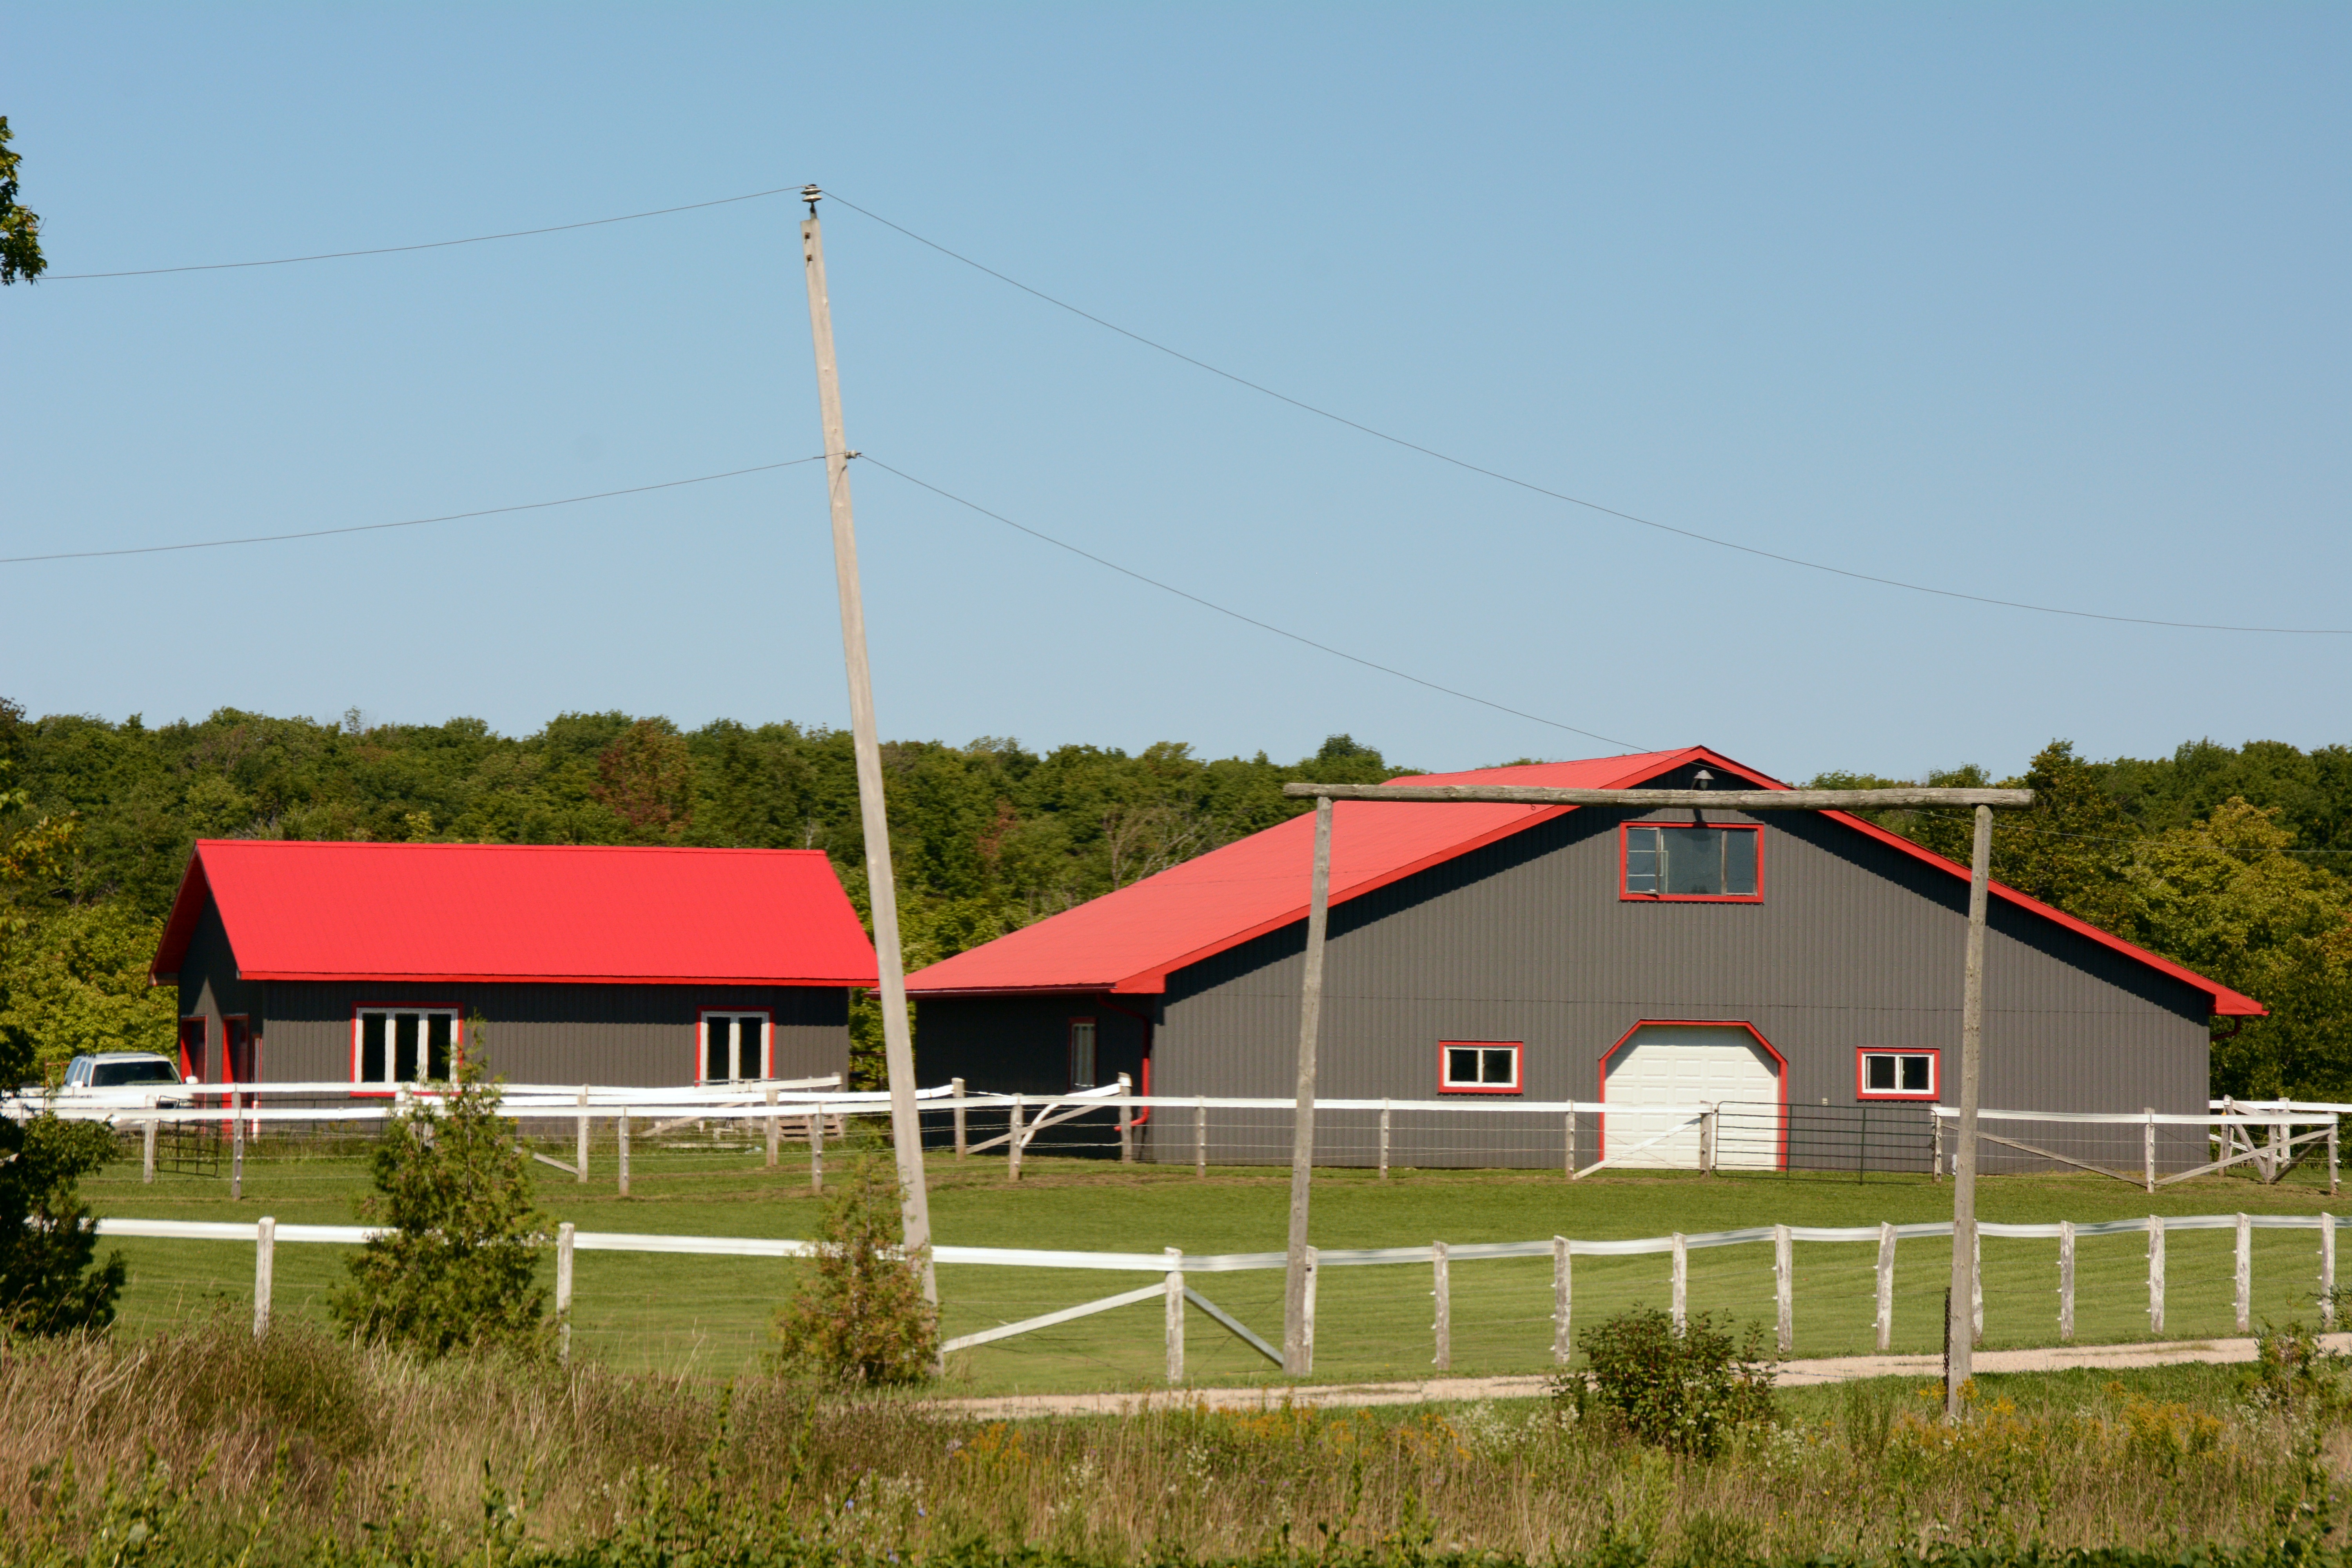
farm, barn, tent, rural area